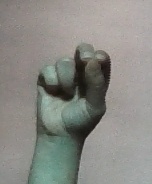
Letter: gaaf